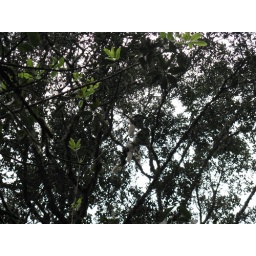
monkey in the tree